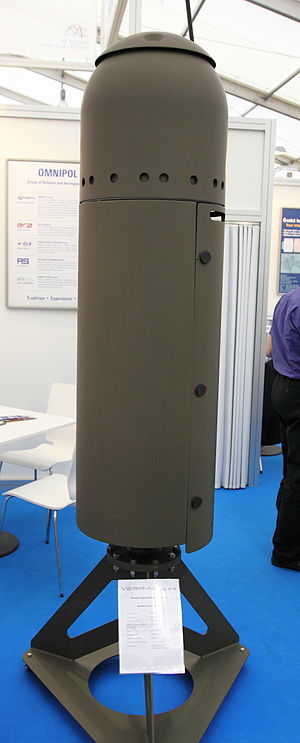
Passiv radar
Selve radarantenne på Vera-NG
Passiv radar er en sporingsteknik som i modsætning til konventionel radar ikke udsender elektromagnetiske bølger fra sin egen antenne og analyserer den reflekterede energi. I stedet analyseres refleksioner og dopplereffekten fra andreantenner i området, eksempelvis radiosendere, TV-sendere, mobilmaster eller fra andre konstant udstrålende antennemaster. Man kan sige at passive radarsystemer er en bistatisk radar hvor transmitteren ikke er en del af systemet.